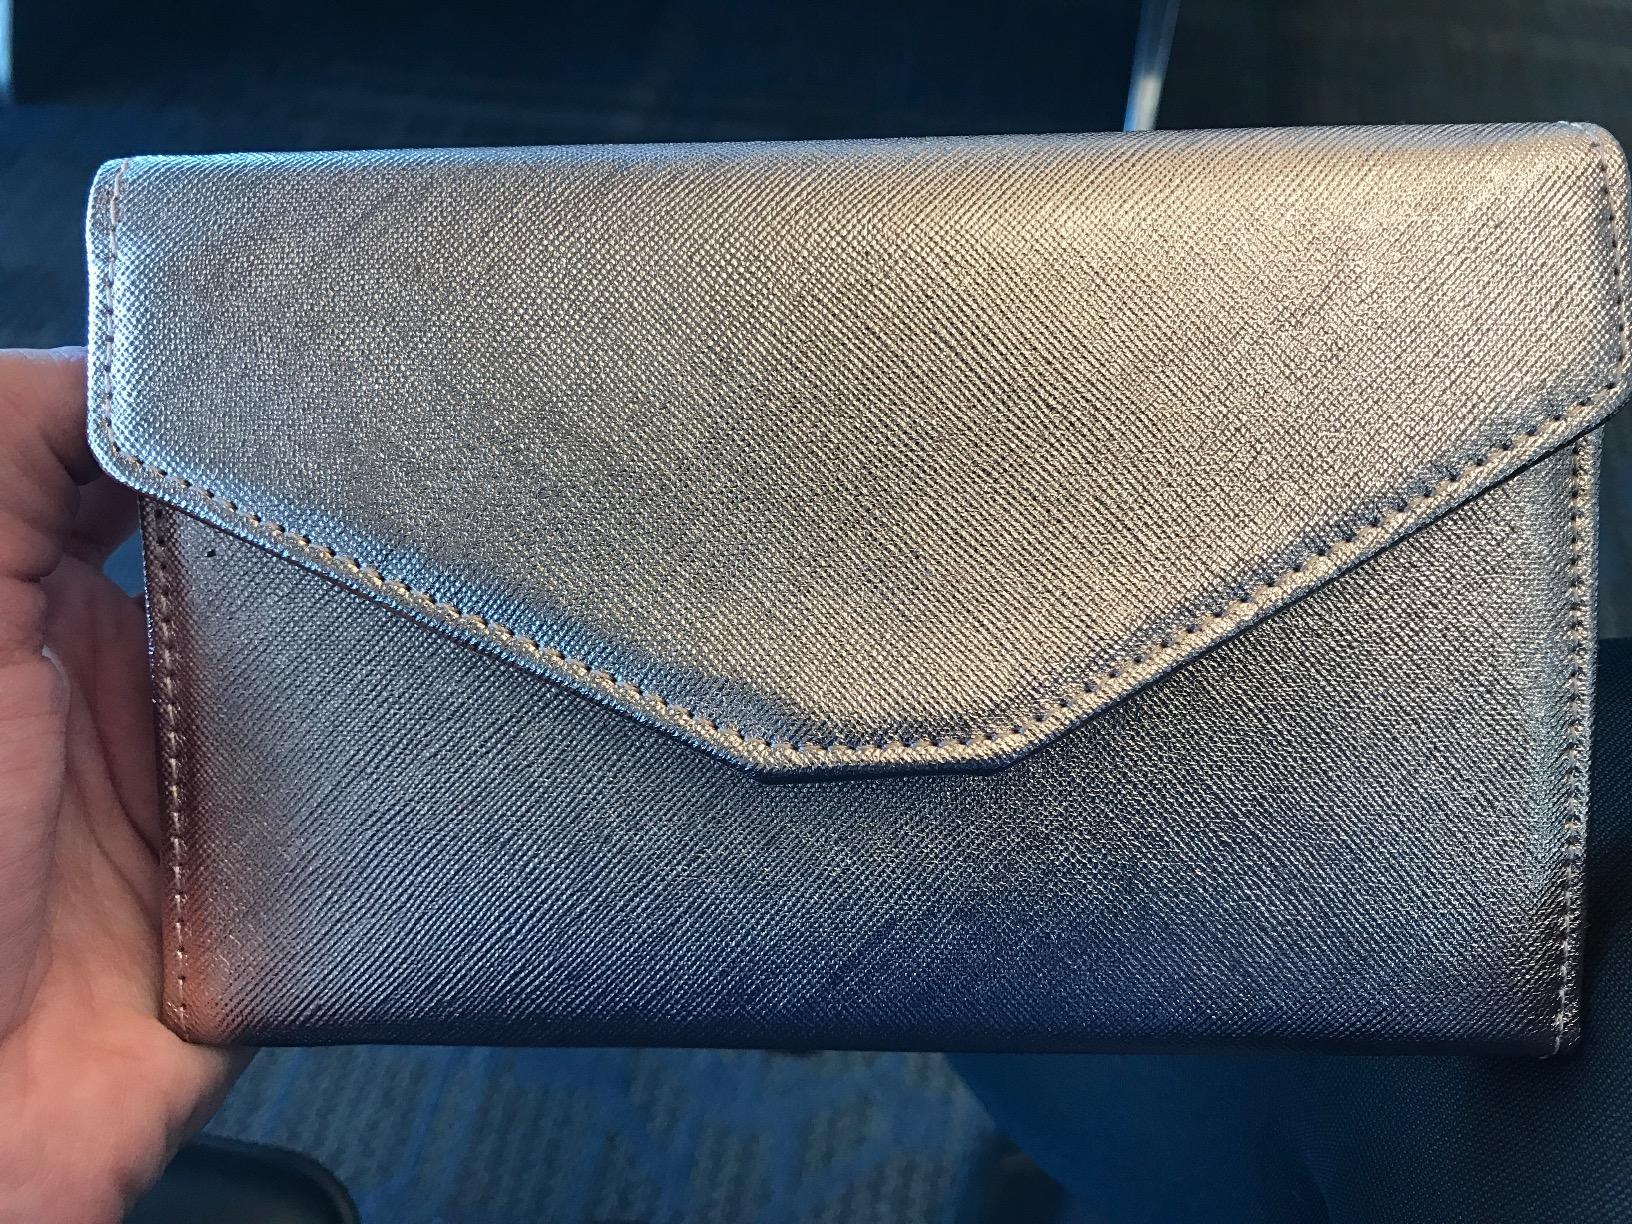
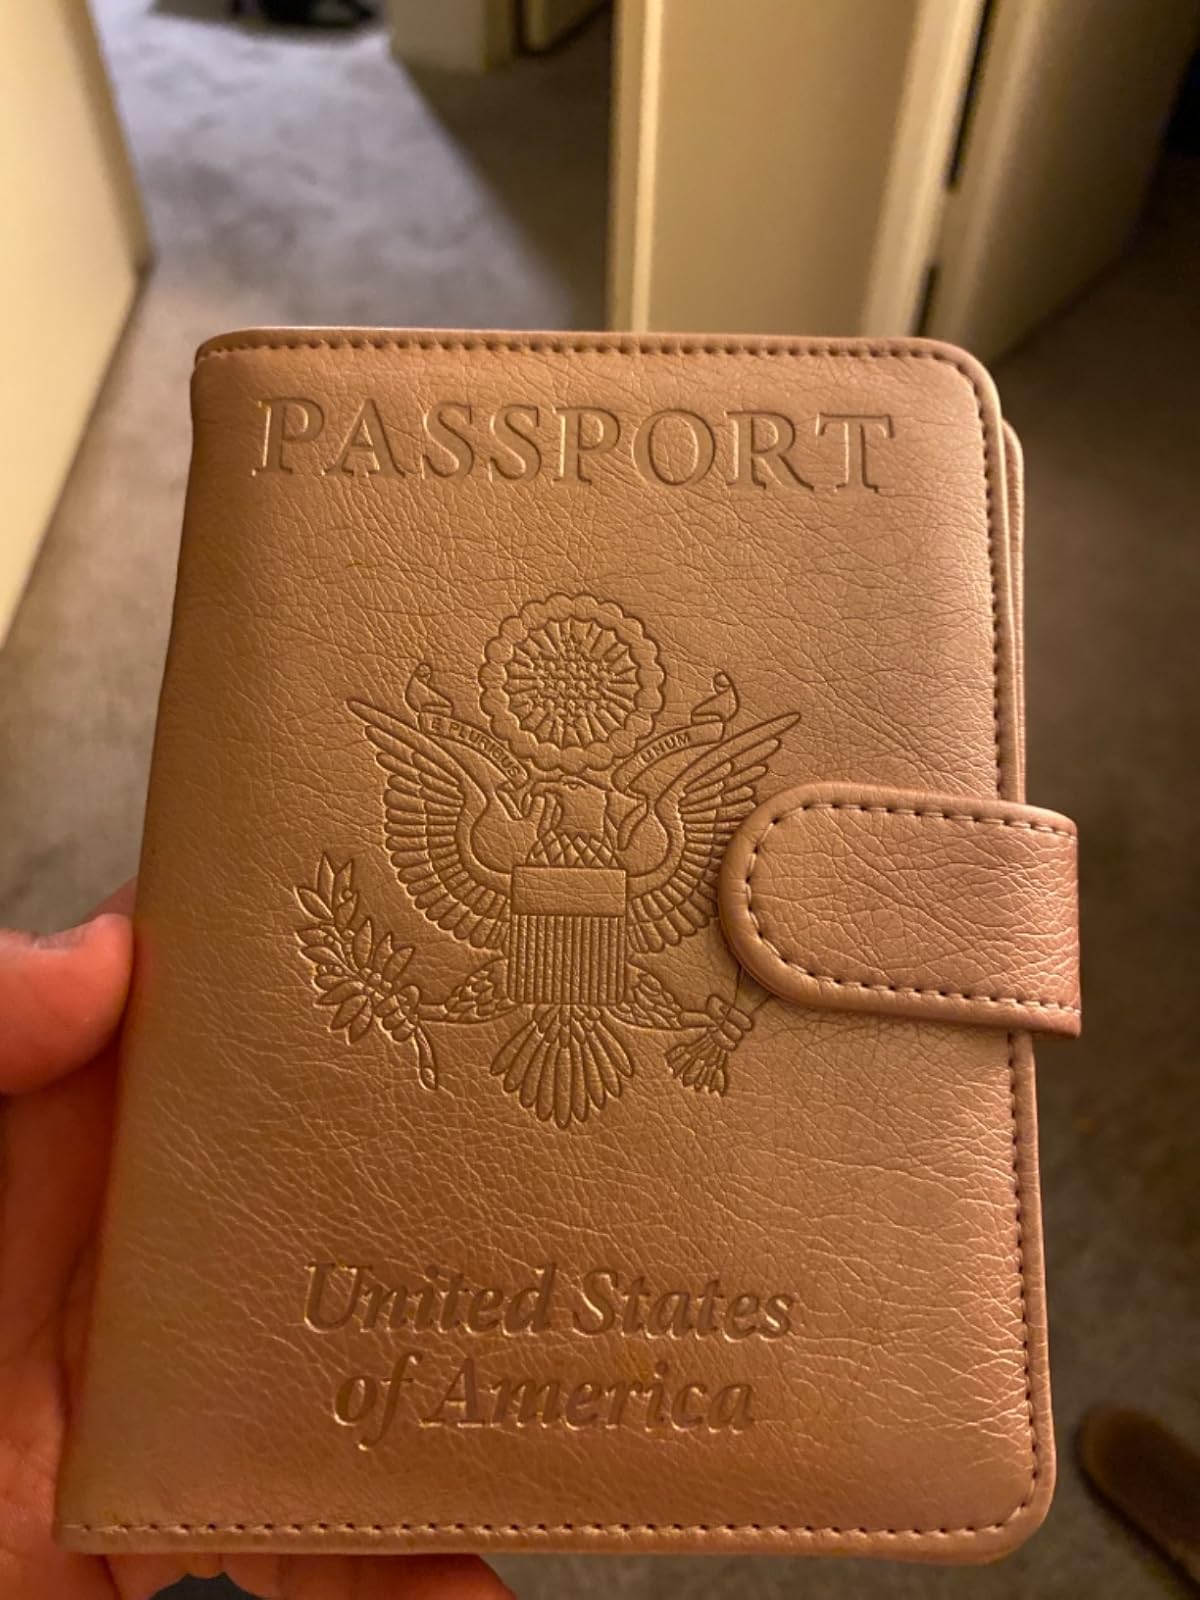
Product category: accessories_wallet
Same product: no